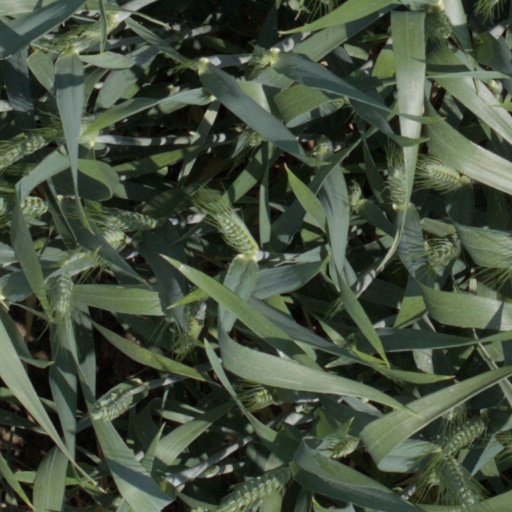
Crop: wheat